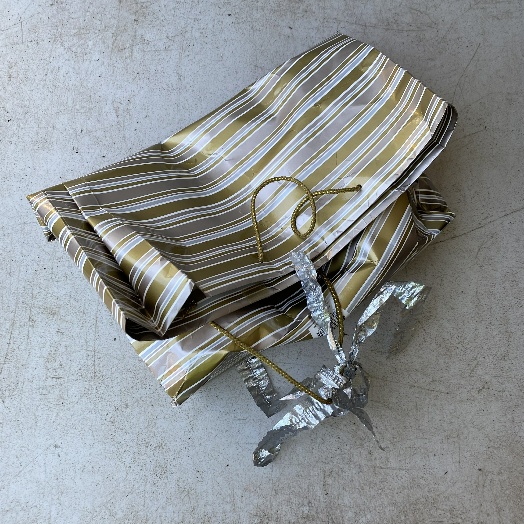
Label: Miscellaneous Trash